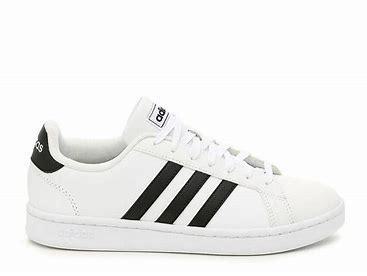
Brand: Adidas
Model: Grand Court